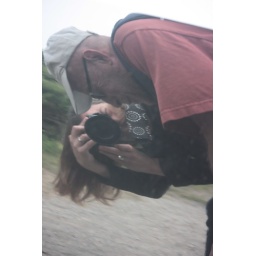
reflection in a car door